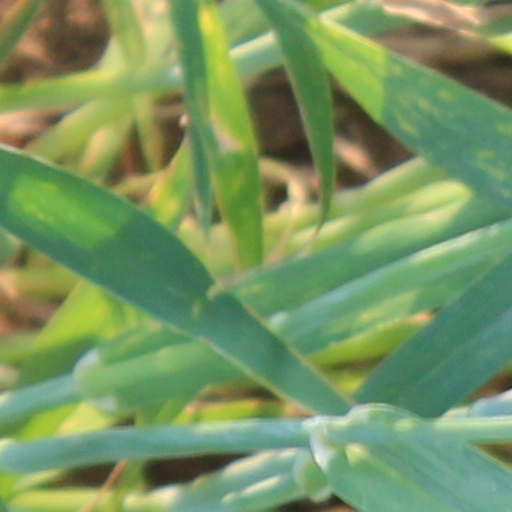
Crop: wheat